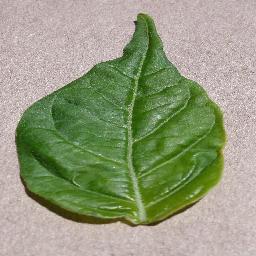
Label: Pepper,_bell___healthy